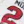
Number: 2